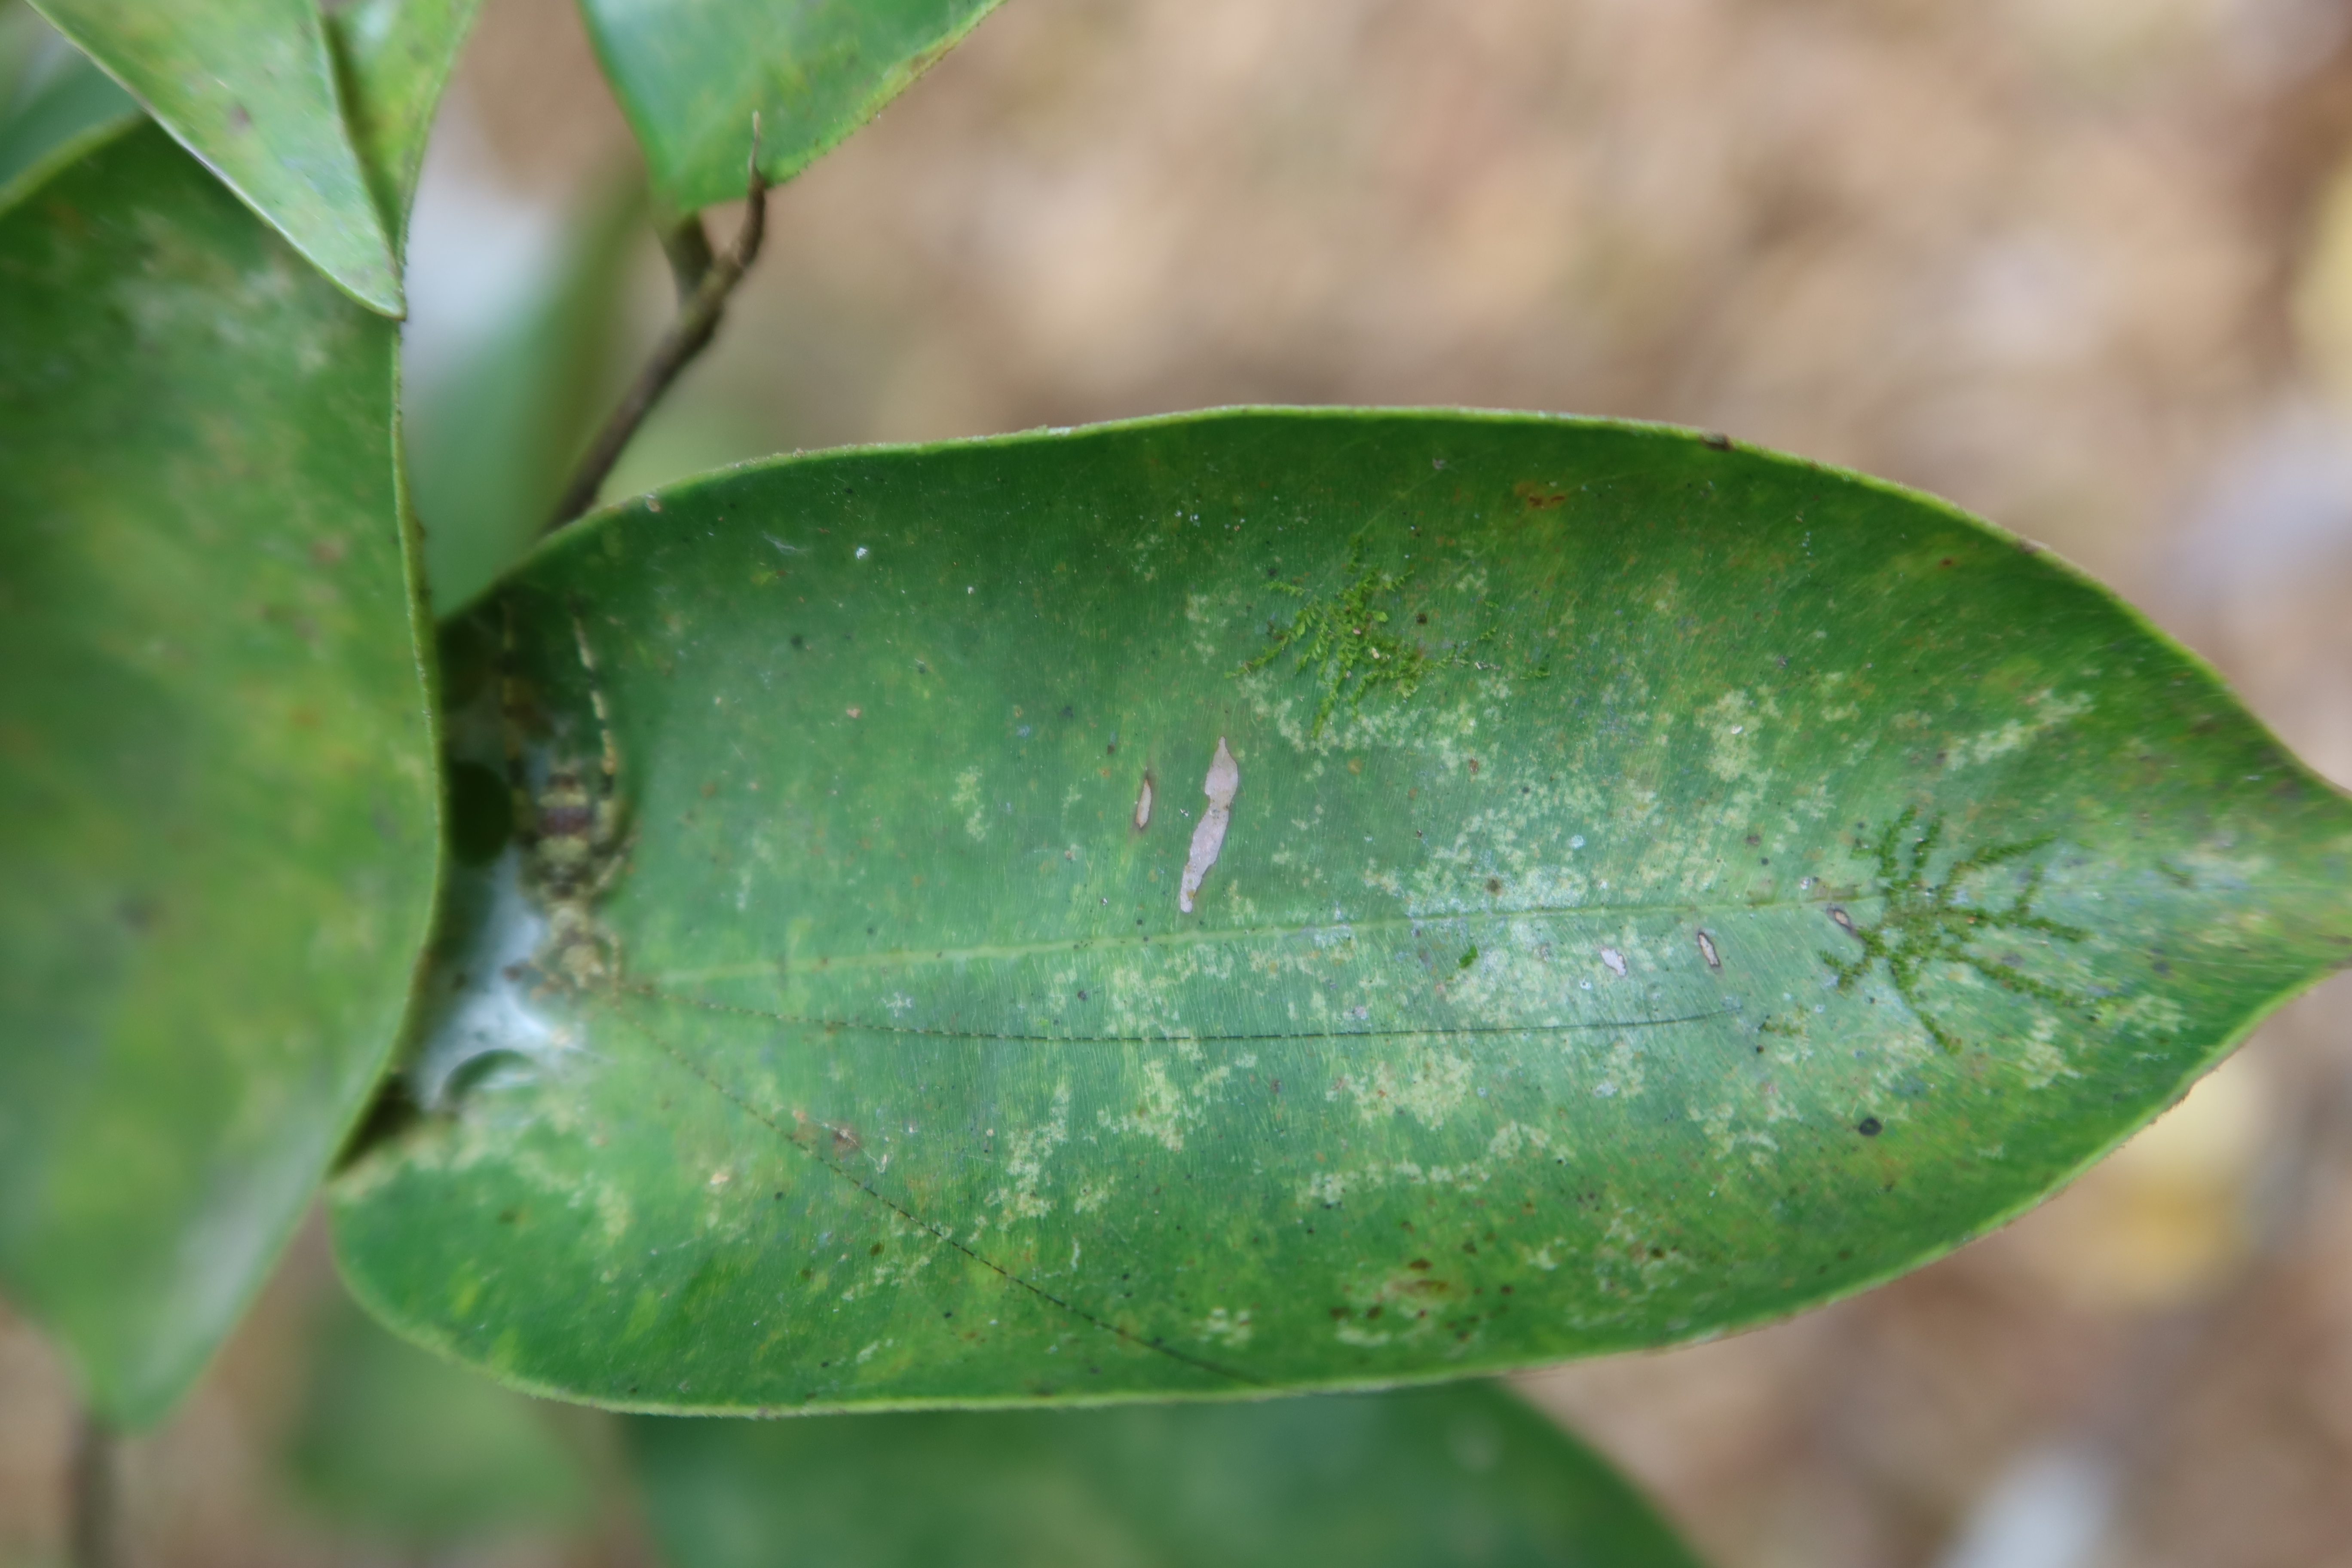
Label: Spiders